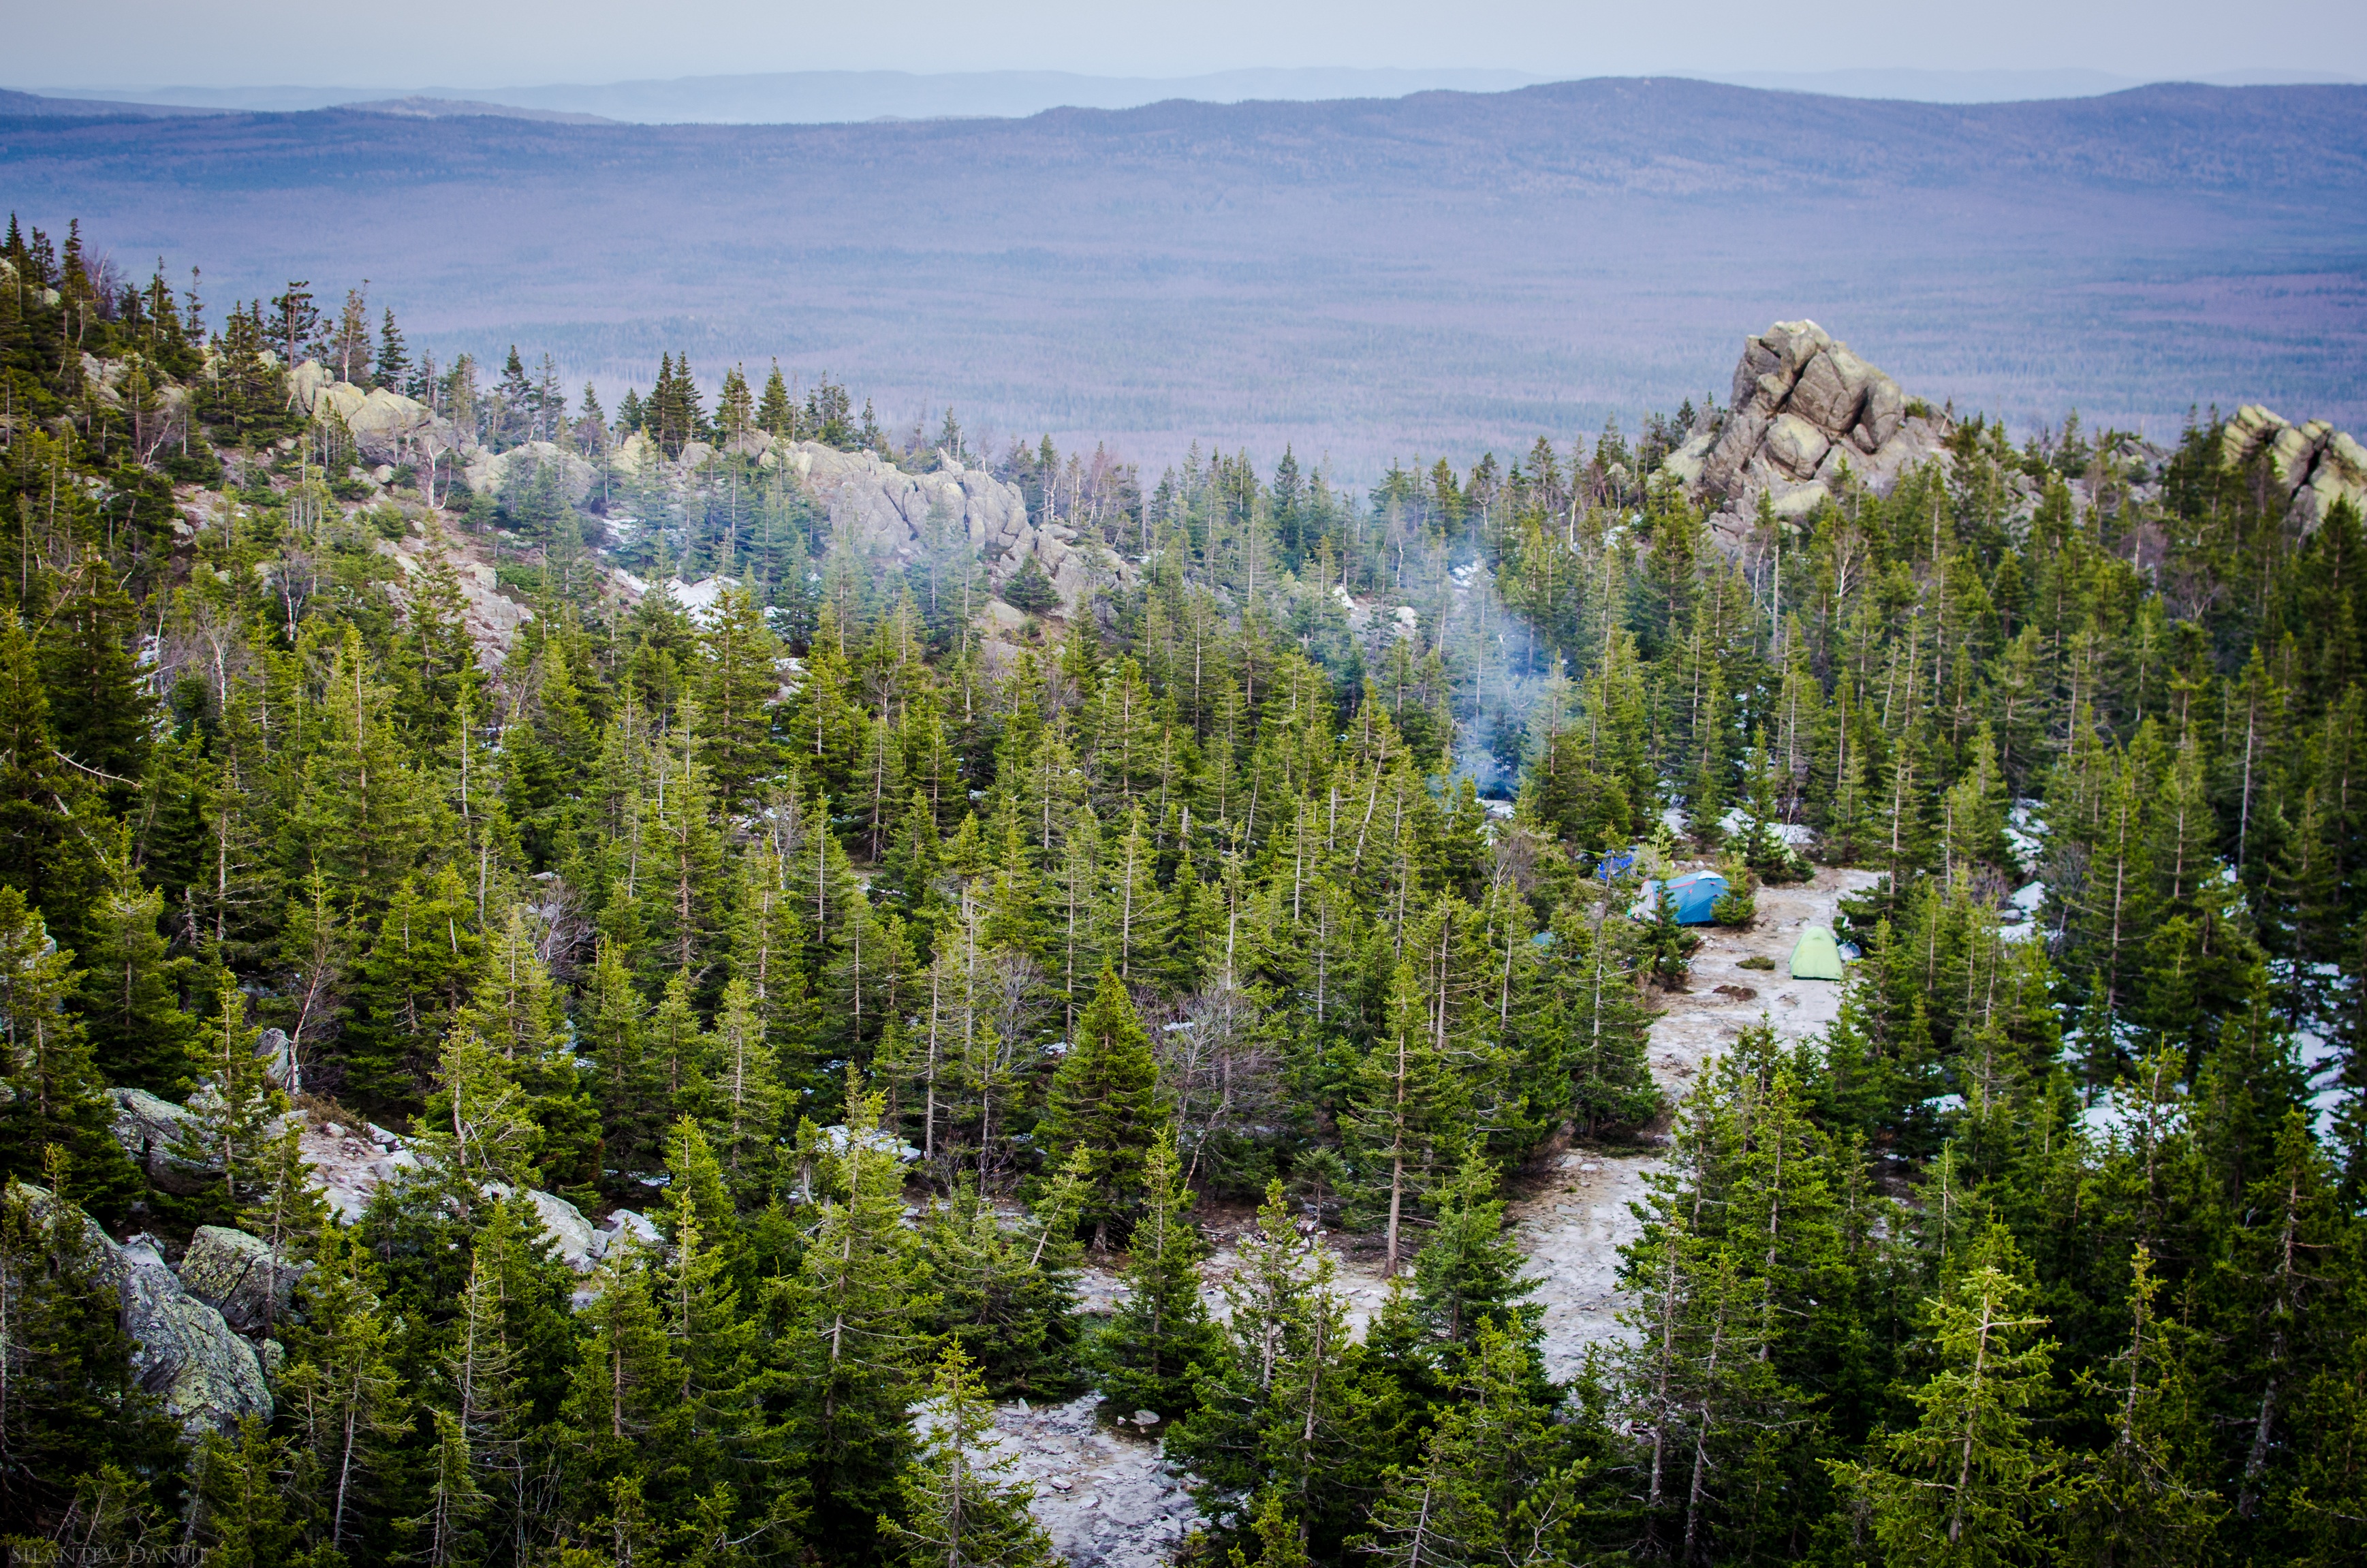
landscape, tree, forest, rock, wilderness, walking, mountain, wood, trail, meadow, flower, lake, valley, mountain range, park, fir, national park, ridge, wildflower, ascent, slop, spruce, plateau, woodland, habitat, ecosystem, biome, outdoor recreation, natural environment, geographical feature, woody plant, mountainous landforms, temperate broadleaf and mixed forest, temperate coniferous forest